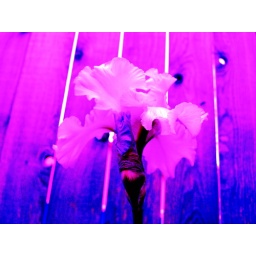
Pink flower in front of pink and blue fence